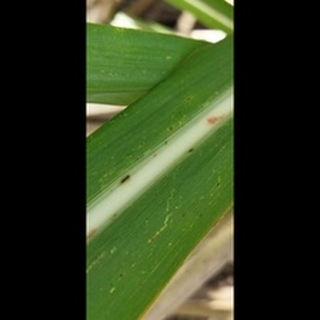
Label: sugarcane_rust